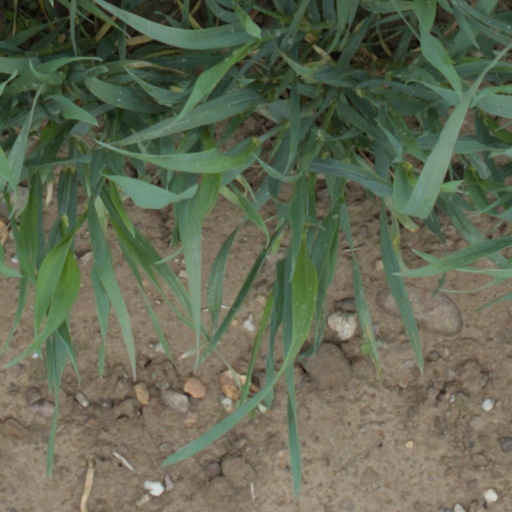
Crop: wheat